Guylian

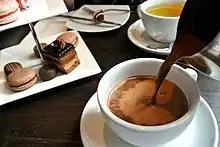
Guylian Belgian Chocolate Cafe Hot chocolate

Guylian expanded their café concept internationally in 2008 when an outlet was opened in Sydney, Australia. Following the cafe's success, two more Guylian Belgian Chocolate cafes were set up in Sydney by 2011. In 2015, the first Middle East café opened in Abu Dhabi and plans were made to multiply the number of outlets in both countries.